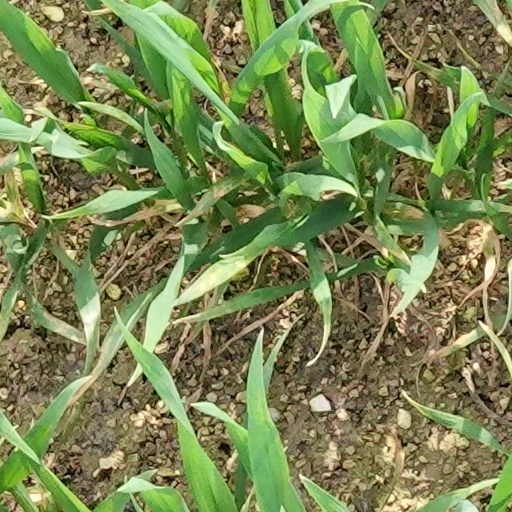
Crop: wheat